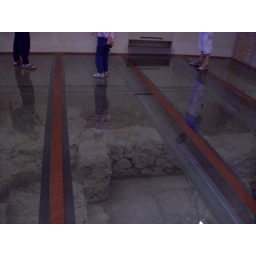
The glass floor with the skeletons beneath